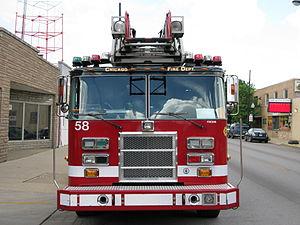
Le Chicago Fire Department, connu sous l'acronyme CFD est le corps de sapeurs-pompiers professionnels de la ville de Chicago, aux États-Unis. Ses missions sont la lutte contre l'incendie, la prévention, le sauvetage, ainsi que les services d'urgences et les secours paramédicaux.